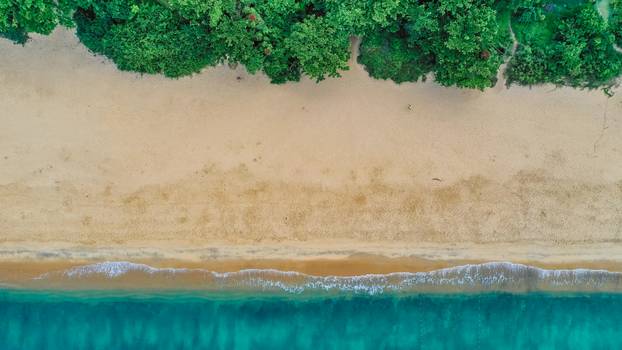
Label: No Watermark